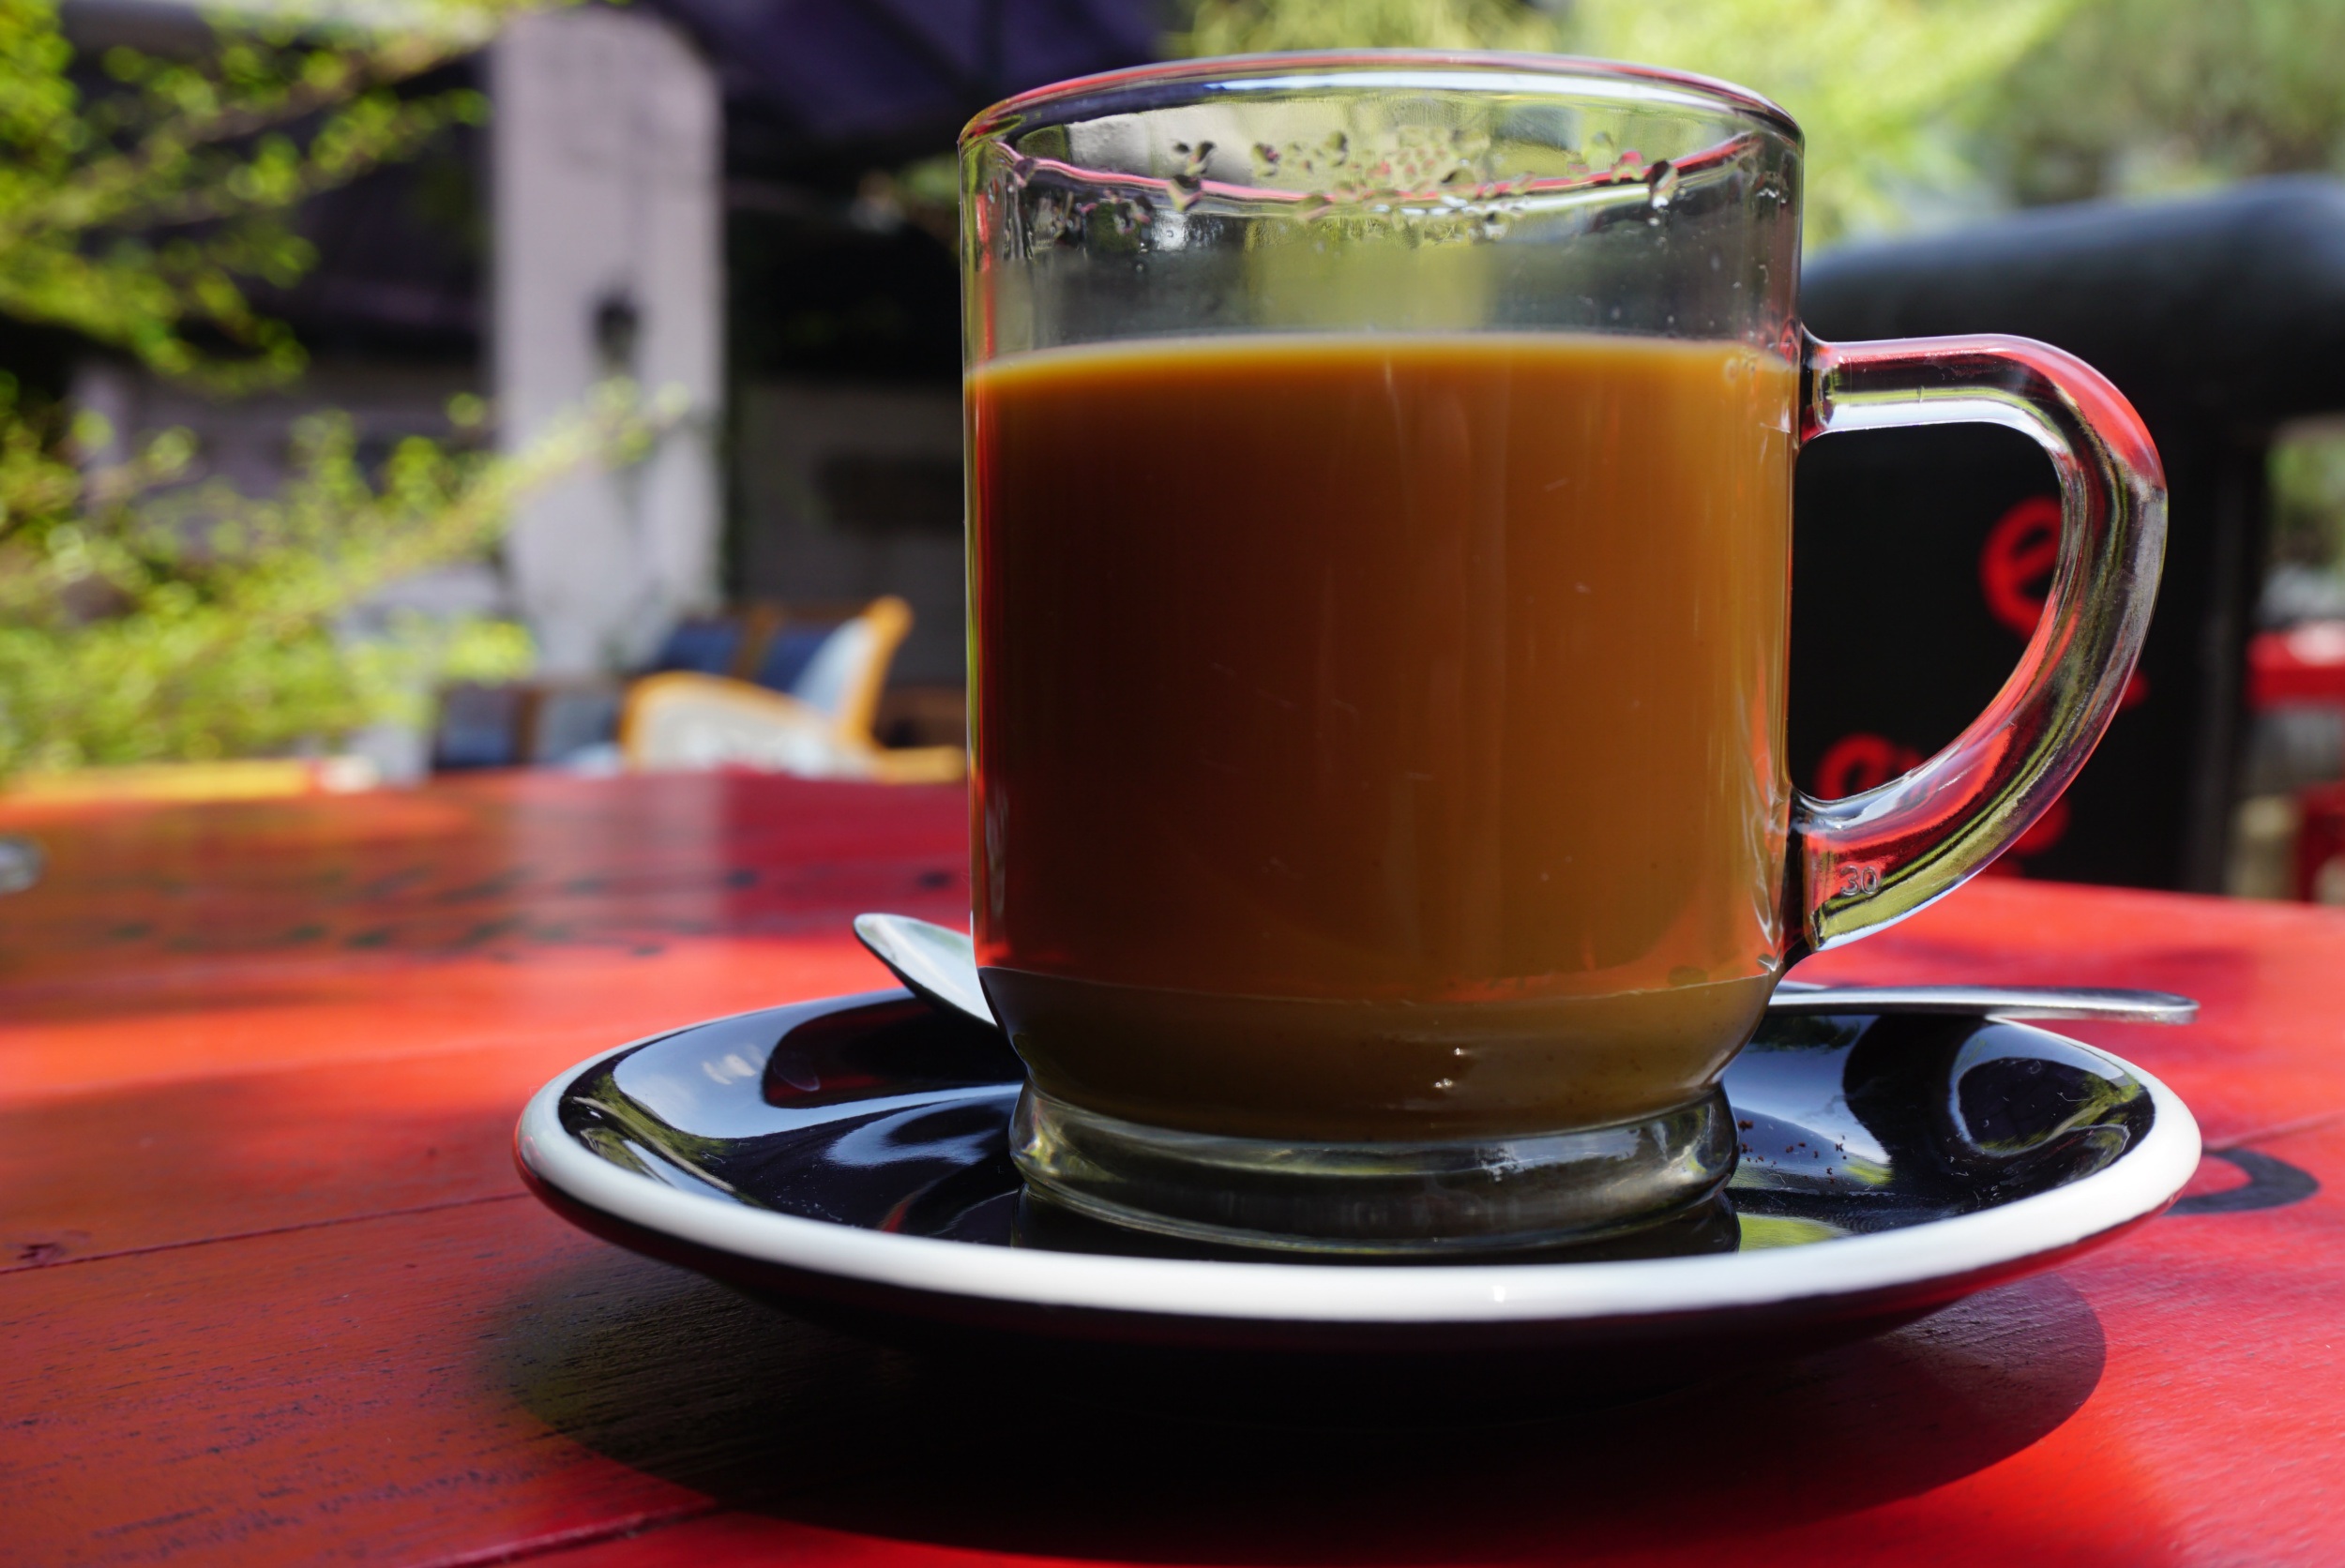
cafe, coffee, tea, latte, cappuccino, food, beverage, drink, espresso, coffee cup, beer, cup of coffee, caffeine